Armed Forces Institute of Pathology

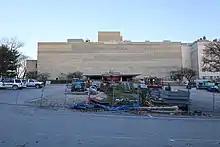
Armed Forces Institute of Pathology building at the Walter Reed Army Medical Center, being renovated in 2020

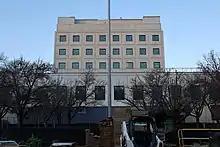
Southern wing of the building in 2020

The Armed Forces Institute of Pathology (AFIP) (1862 – September 15, 2011) was a U.S. government institution concerned with diagnostic consultation, education, and research in the medical specialty of pathology.